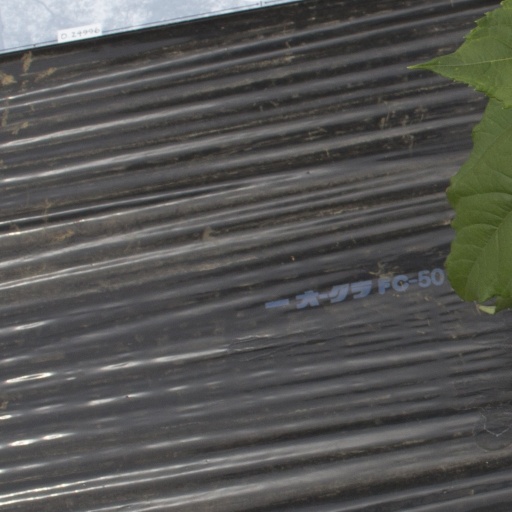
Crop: Jerusalem artichoke